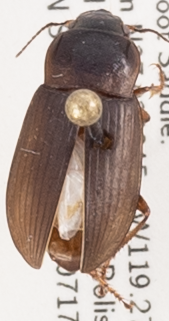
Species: Anisodactylus similis
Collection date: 2019-07-17
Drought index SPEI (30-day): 0.156
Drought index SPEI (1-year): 0.47
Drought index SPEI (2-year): -0.03